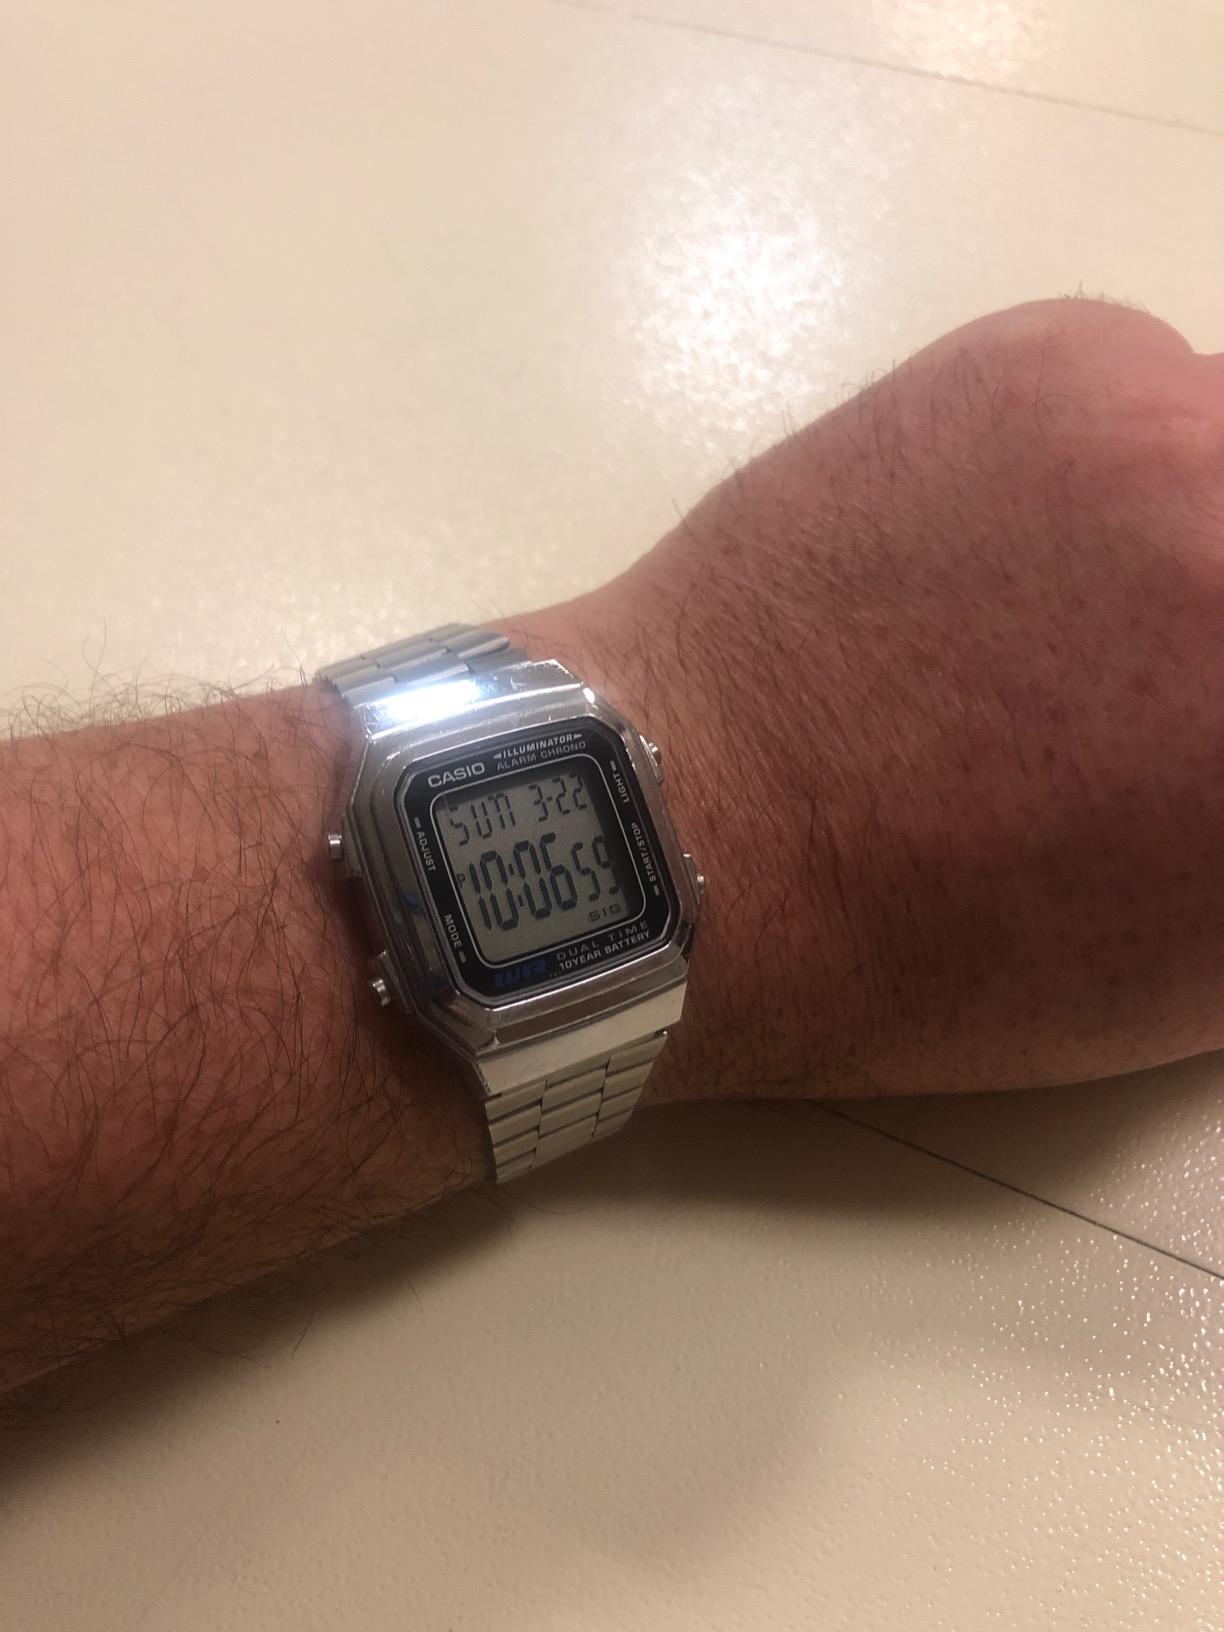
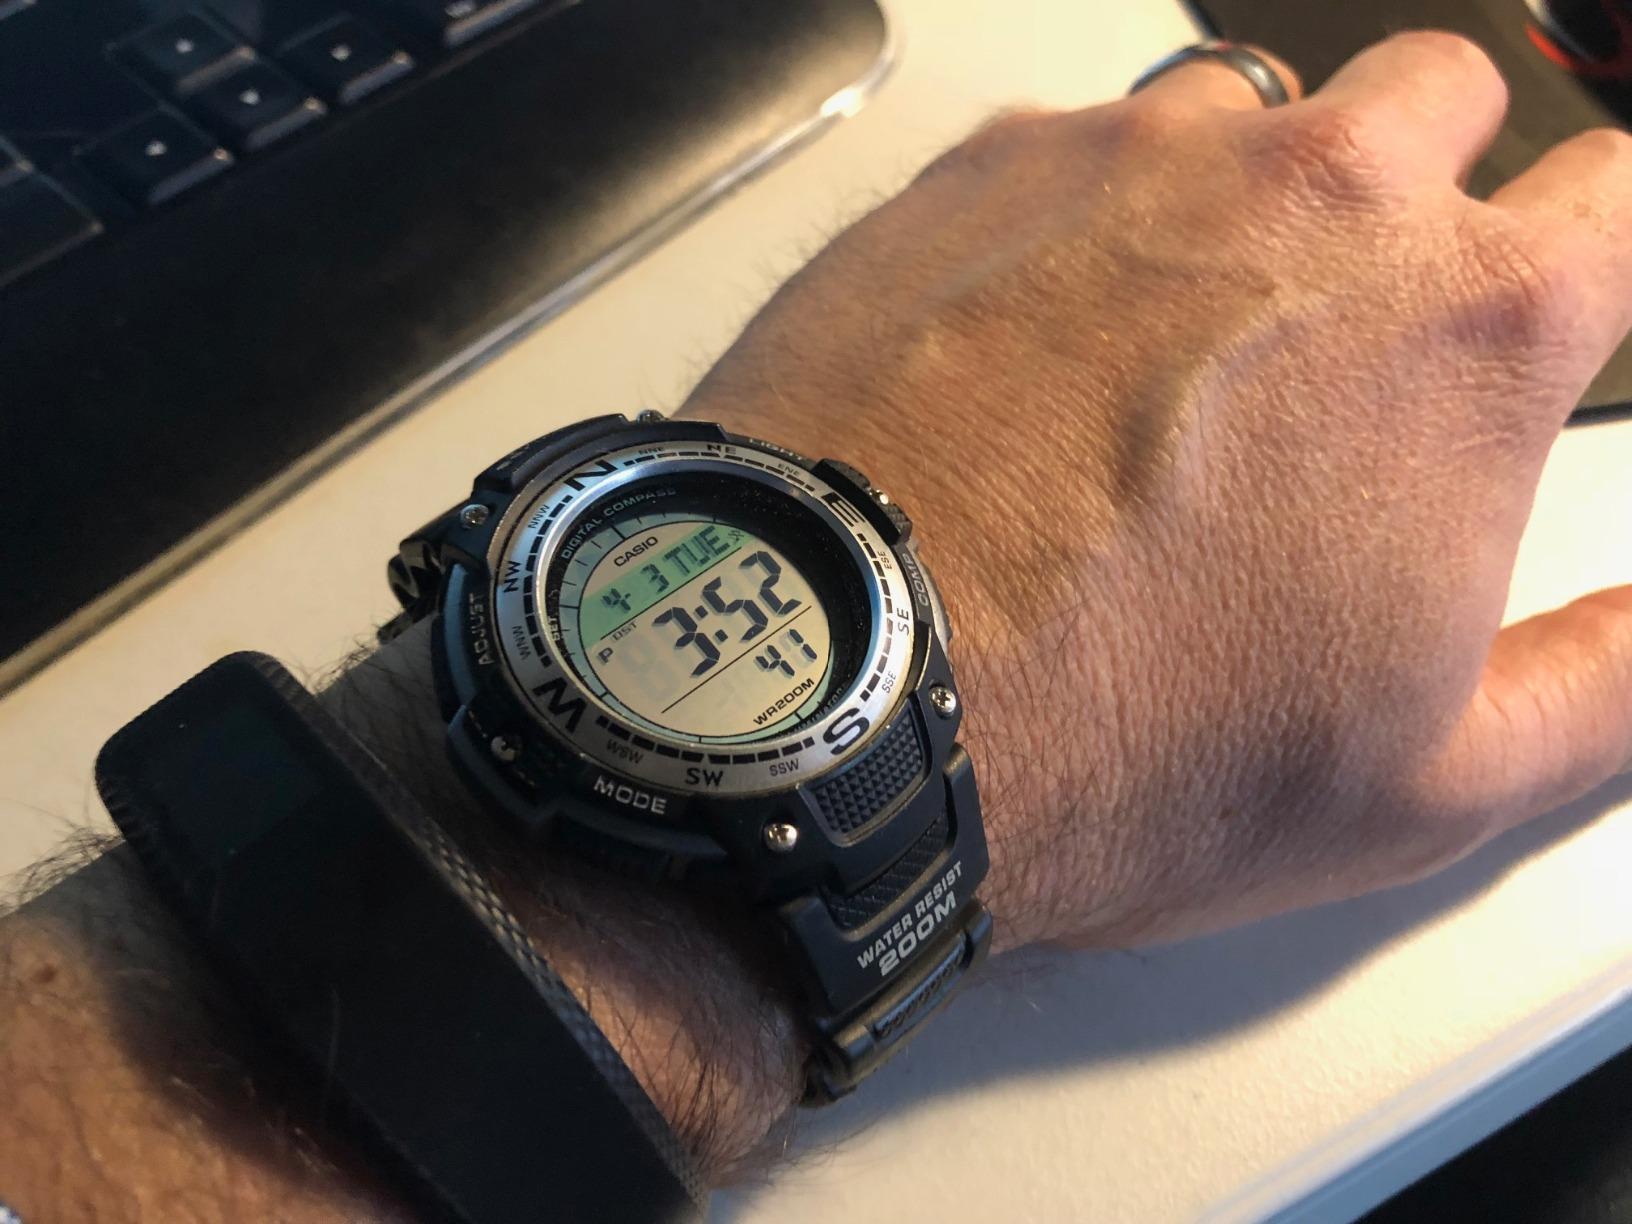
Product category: accessories_watch
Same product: no